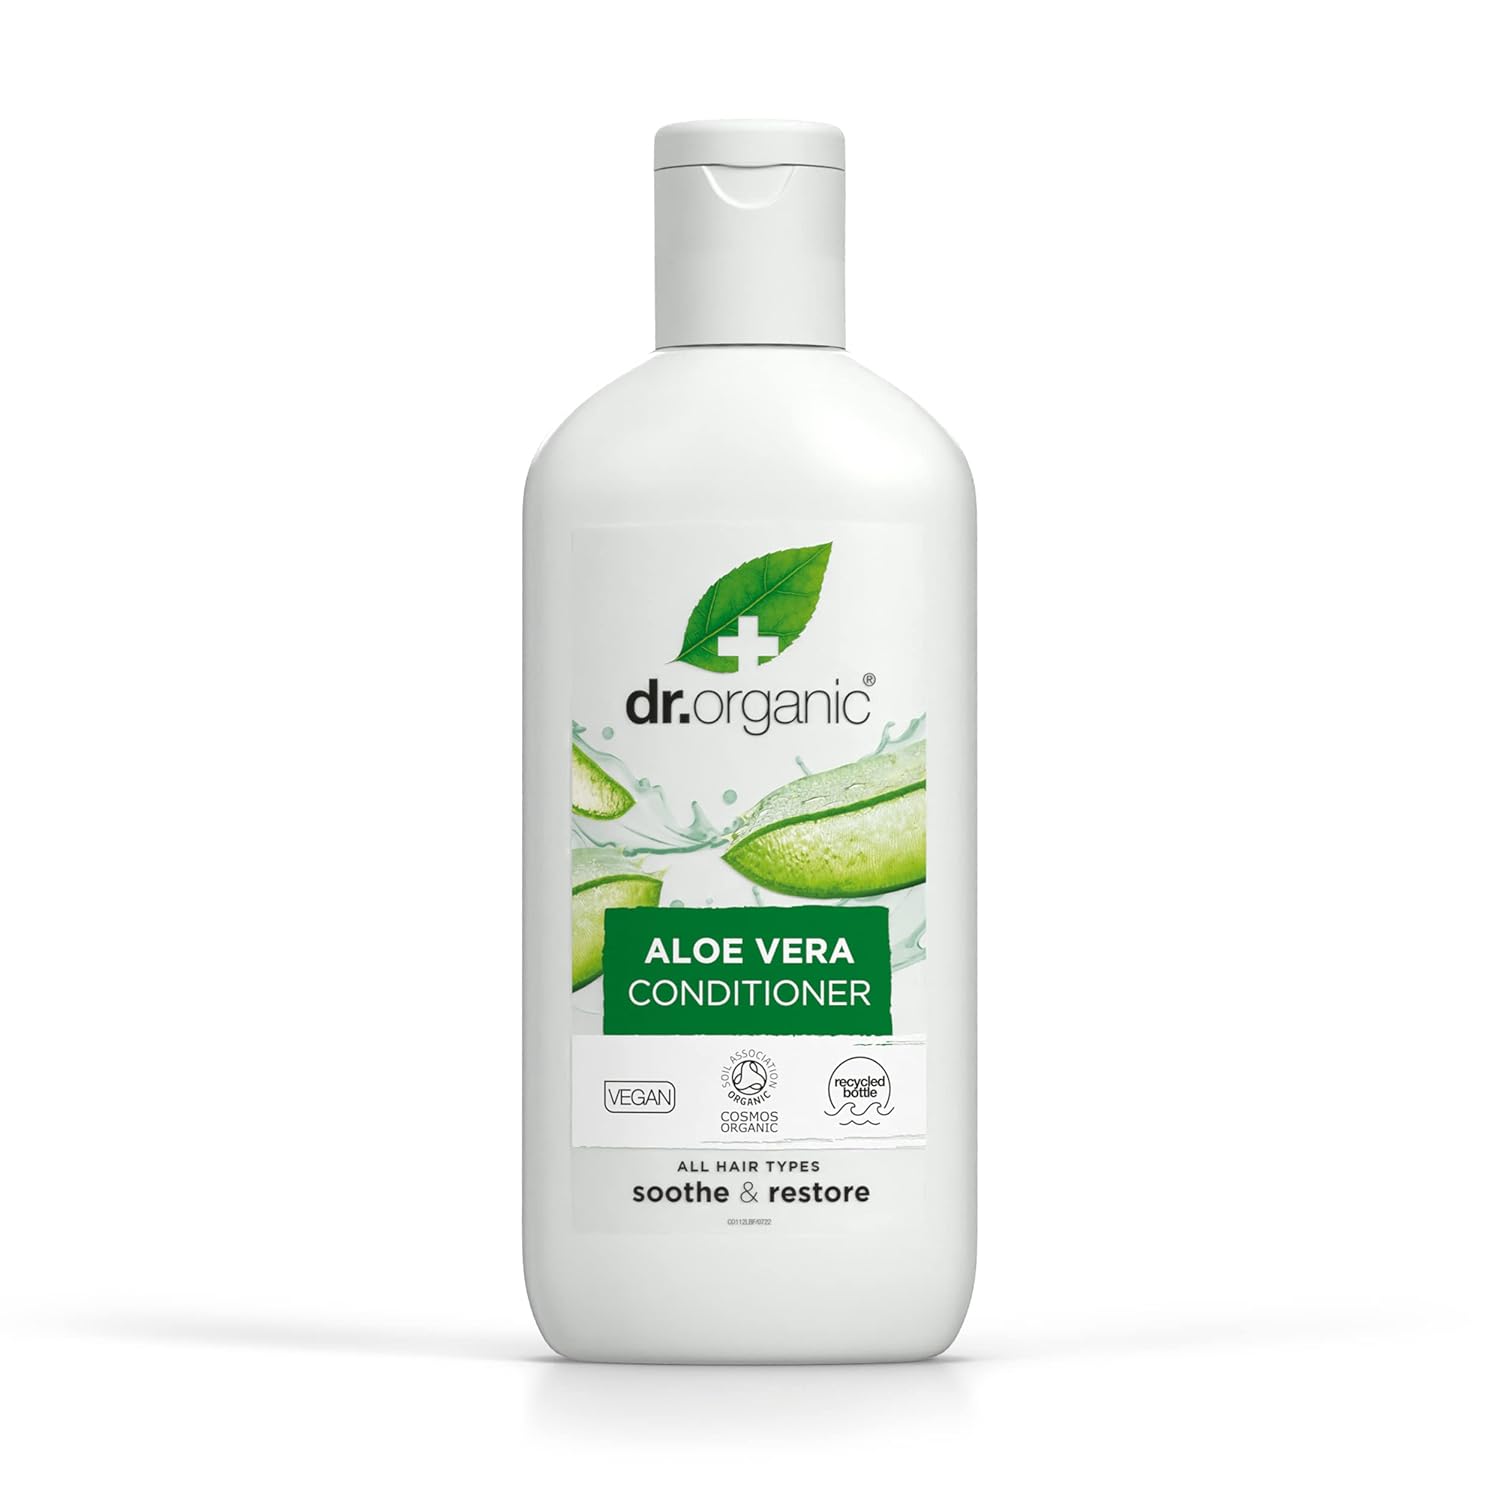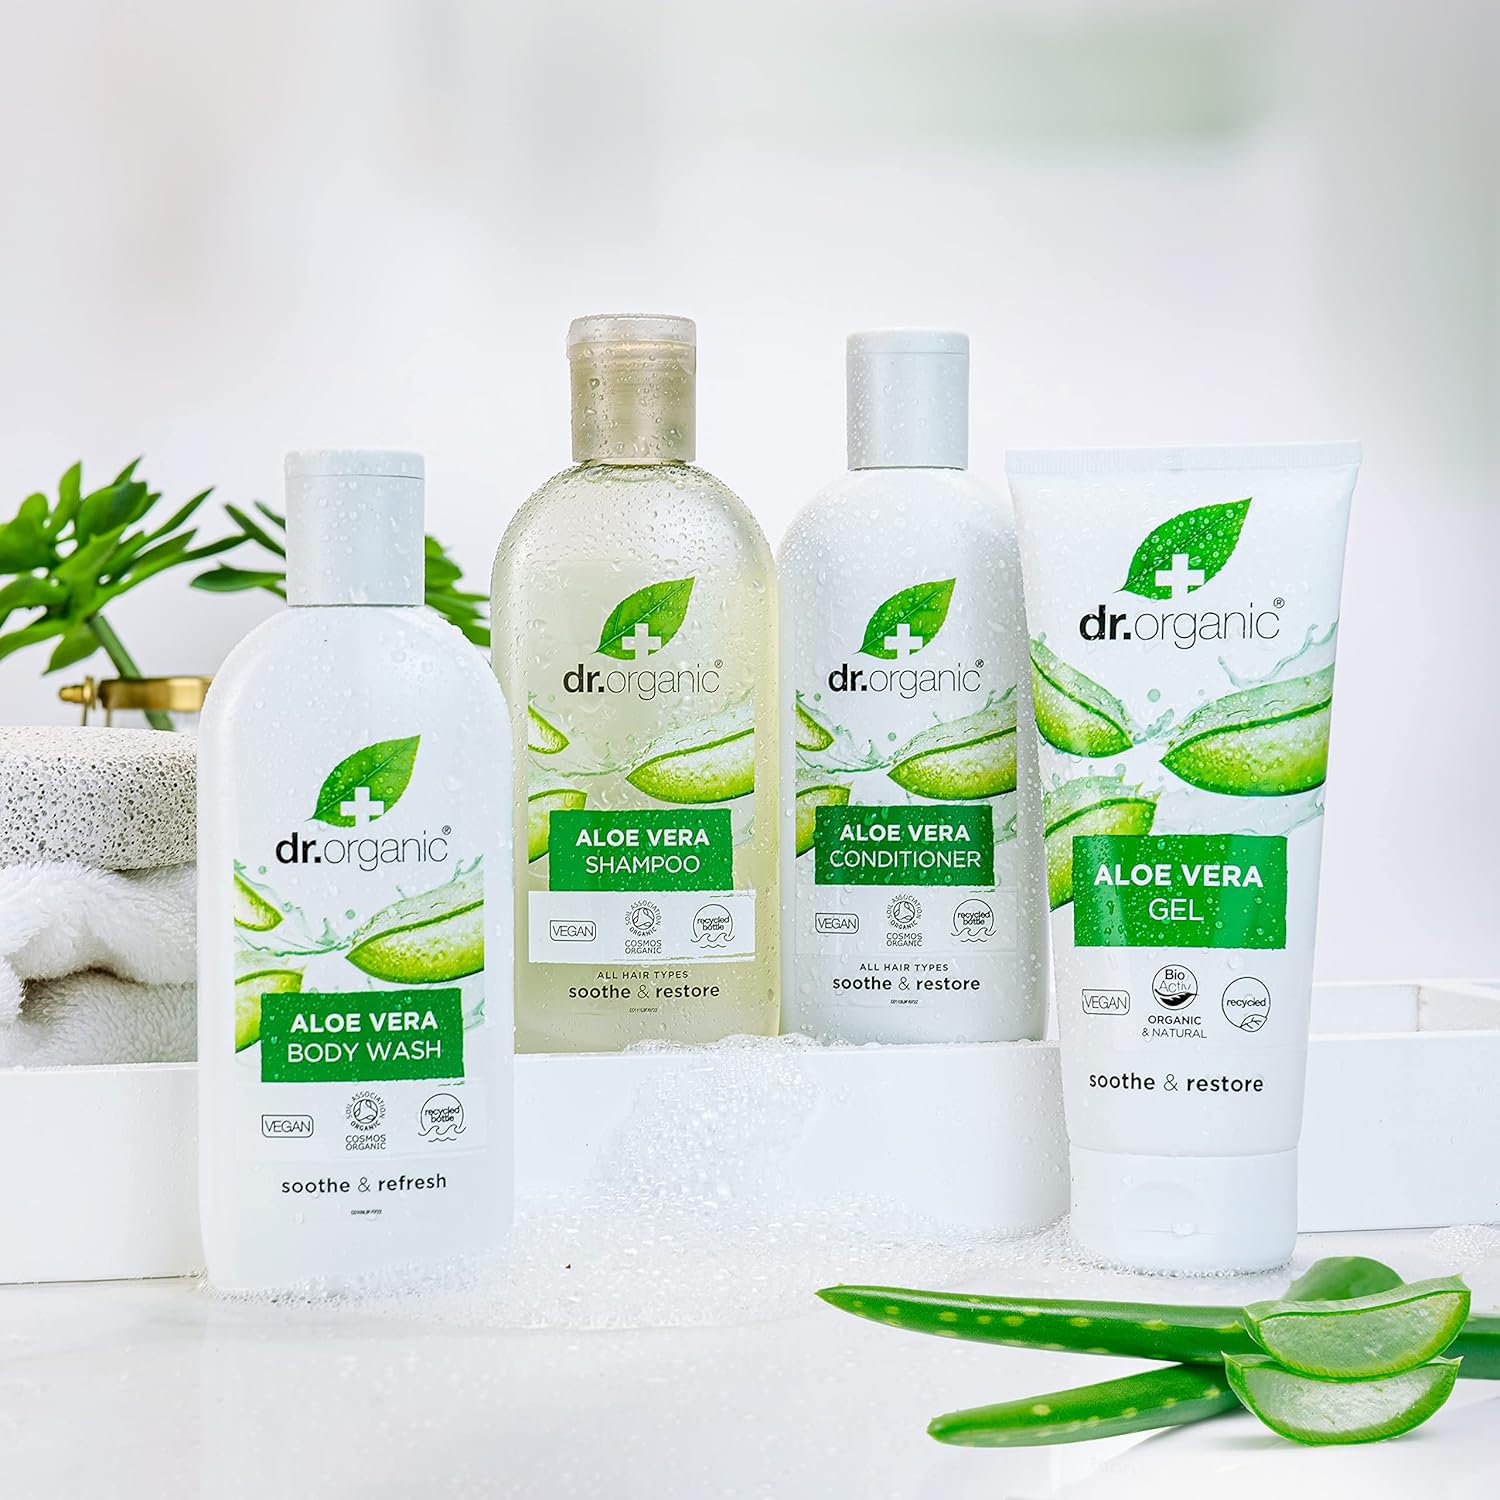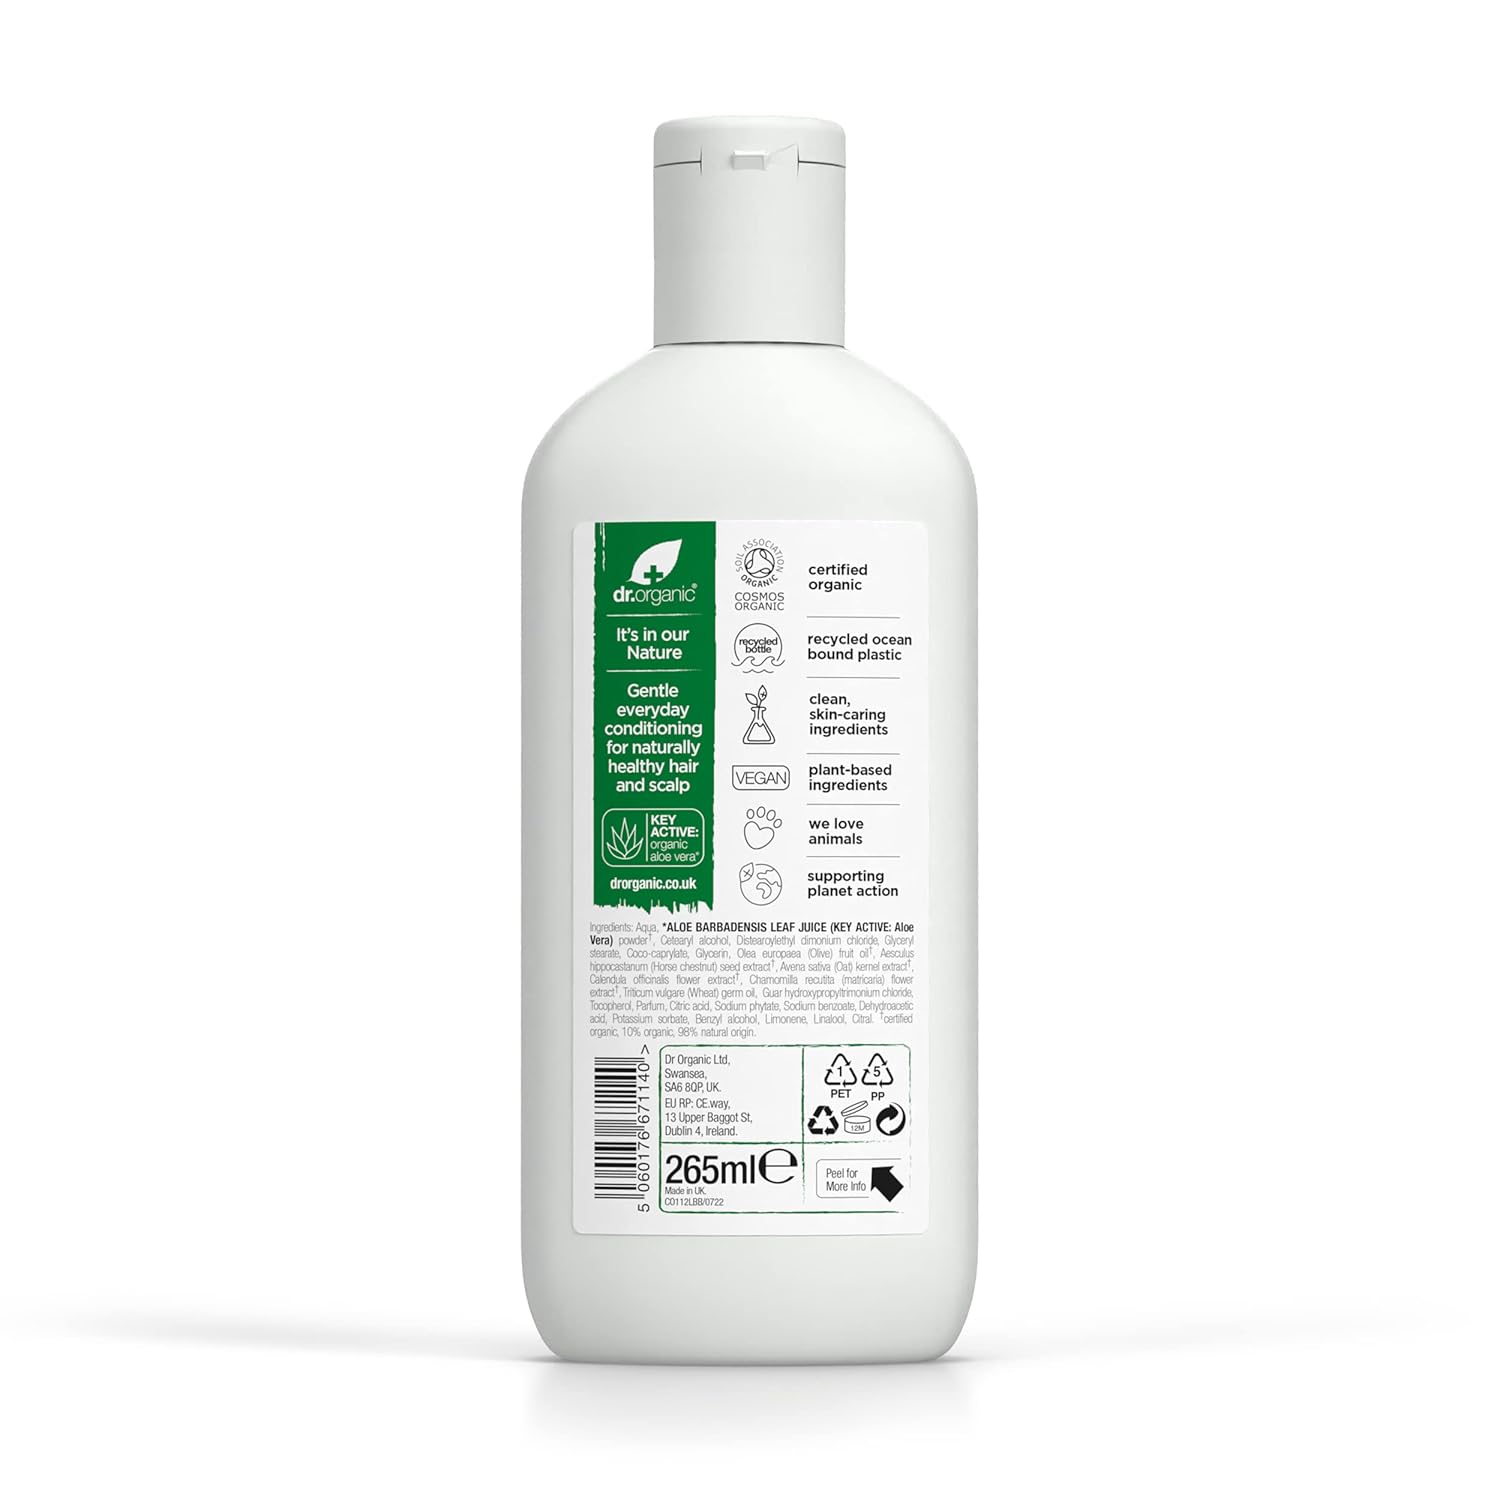
Organic Doctor Aloe Vera, Conditioner, 9 Fluid Ounce
Category: All Beauty
Used in combination with our bioactive Aloe Vera shampoo, this incredibly effective formulation gently reinforces the hair's natural condition by penetrating and coating the hair's external fibers and cellular keratin matrix, allowing our bioactive Aloe Vera complex to soothe, nourish, moisturize and condition the hair.
Features: Nourishing Hair Therapy | Soothing | Nourishing | Moisturizing | Polysaccharide Rich